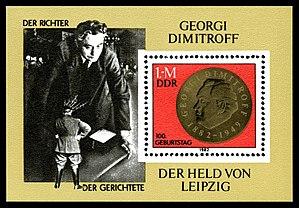
Georgi Mikhailov Dimitrov, né le 18 juin 1882 dans le village de Kovatchevtsi près de Pernik et mort le 2 juillet 1949 au sanatorium de Barvikha près de Moscou, est un homme d'État bulgare. Il est président du Conseil des ministres de la République populaire de Bulgarie du 23 novembre 1946 à sa mort.